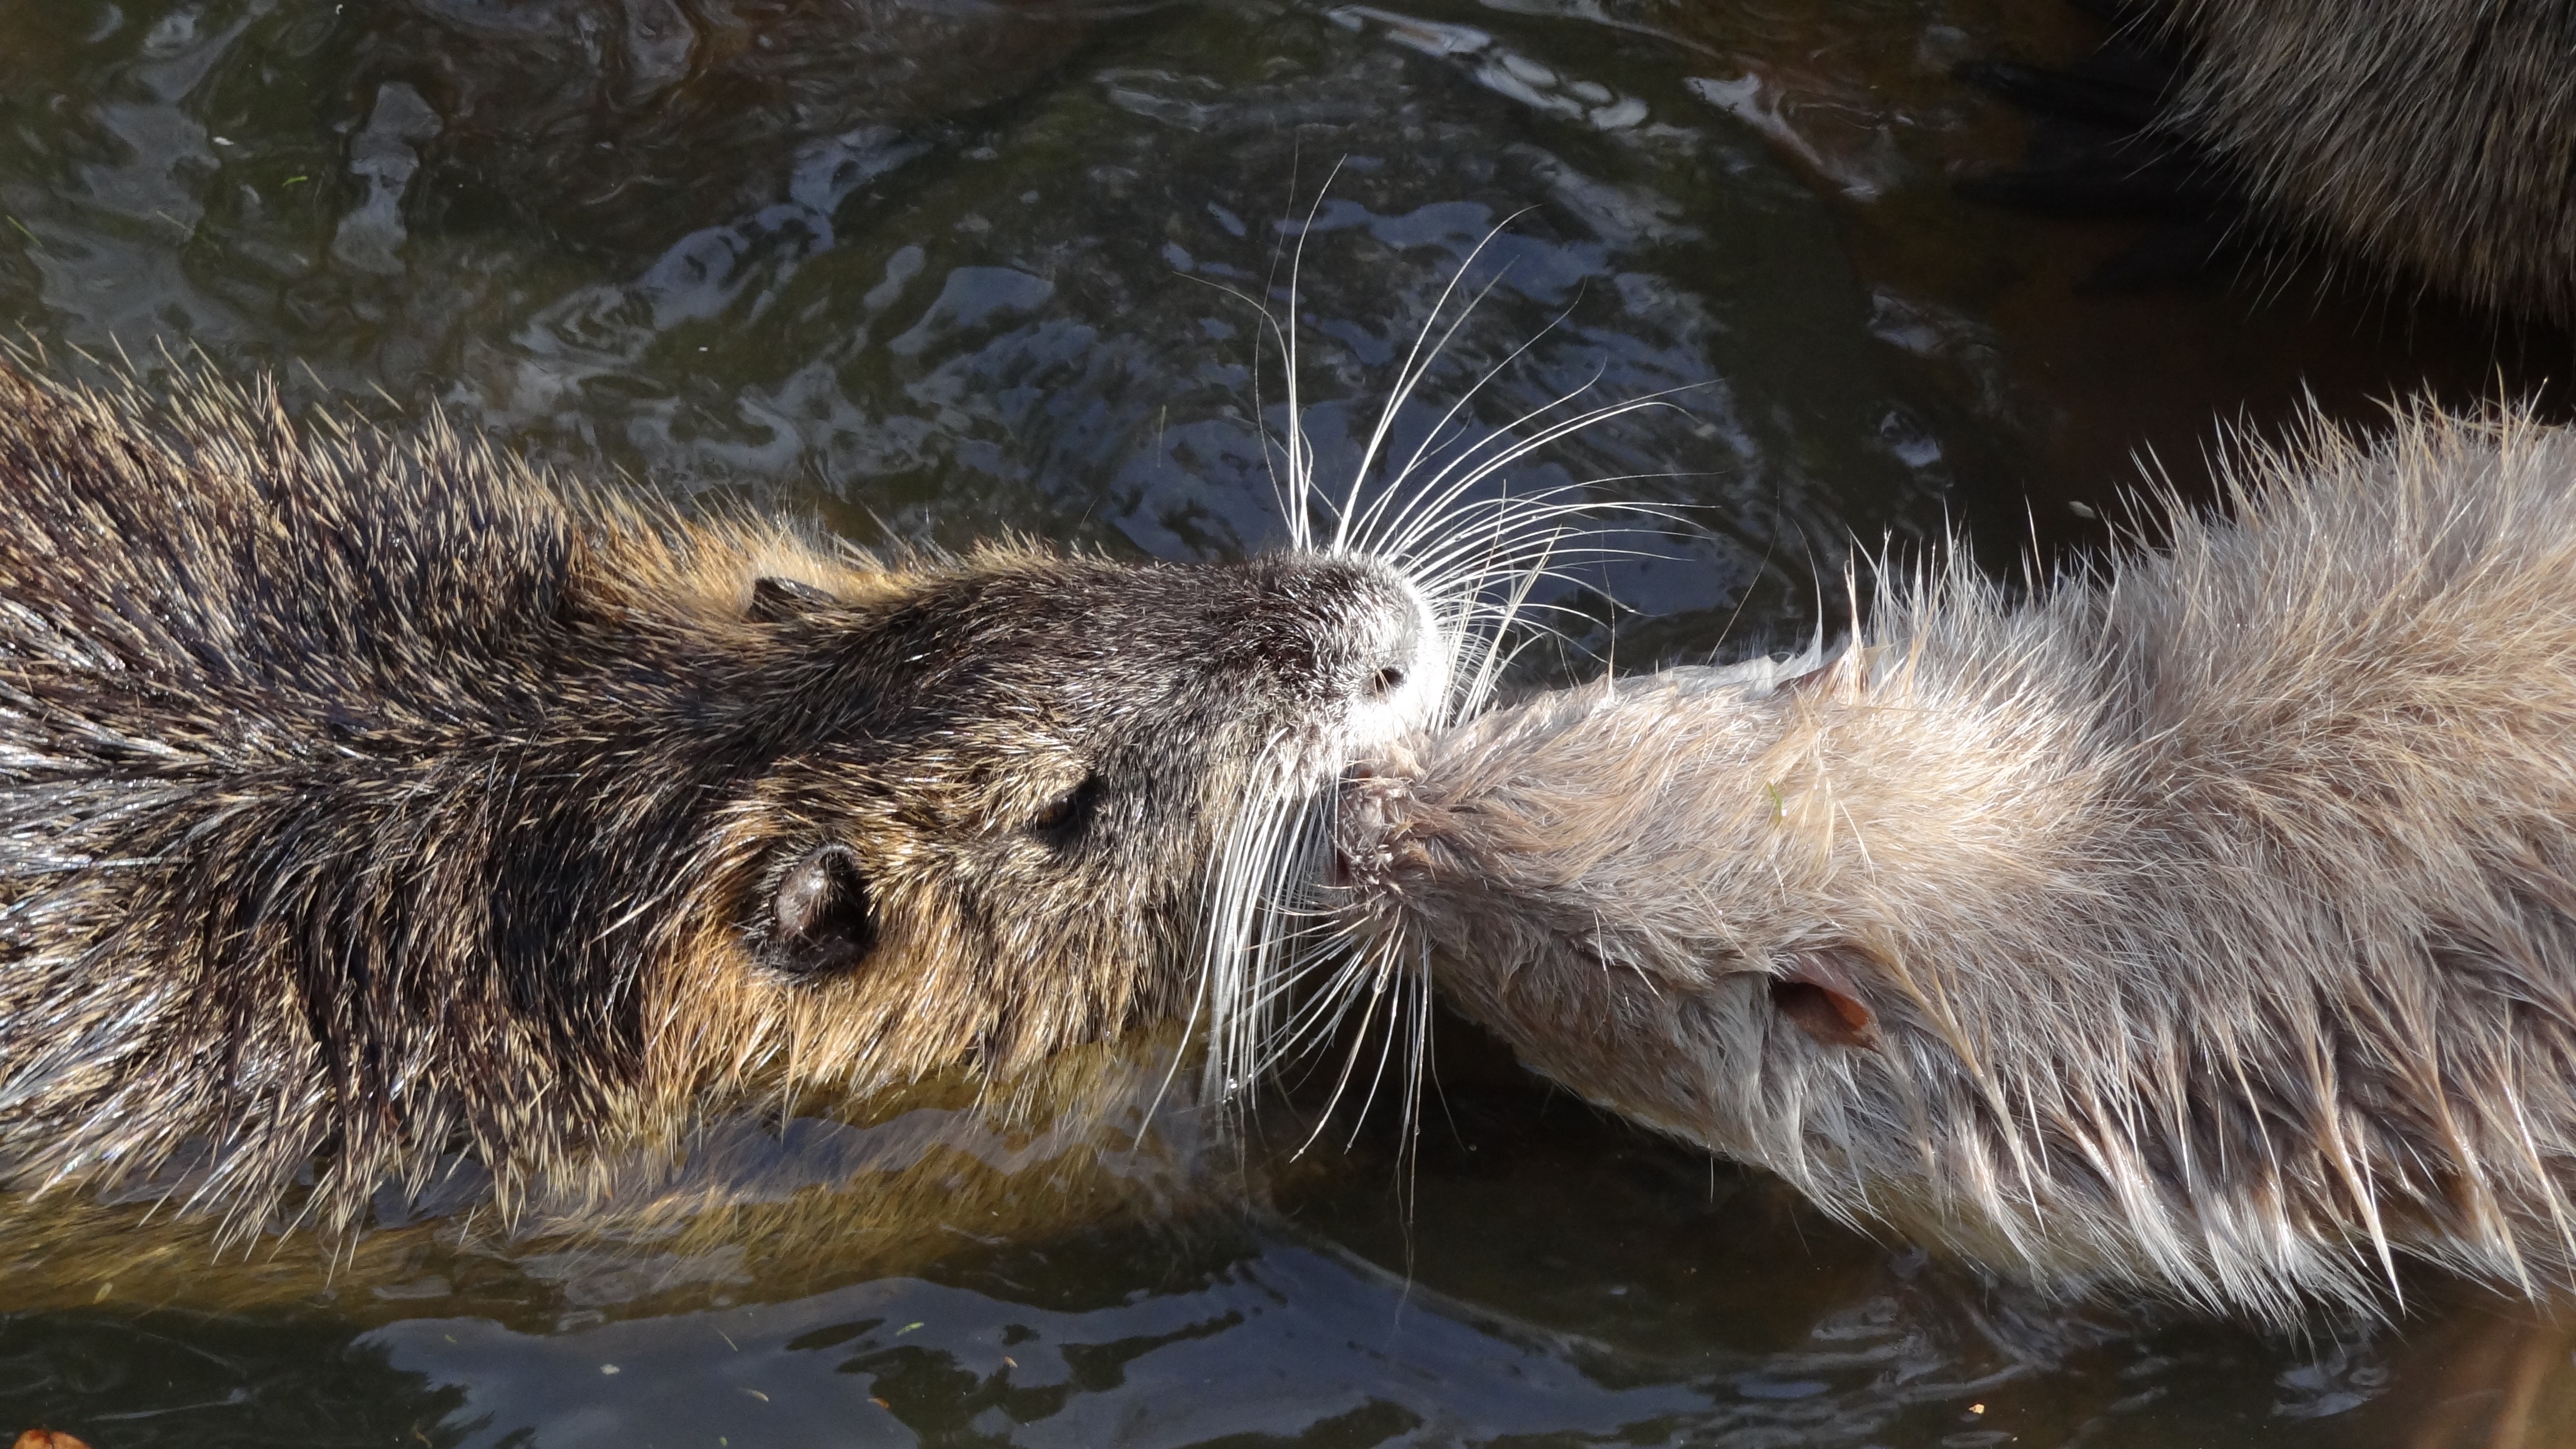
water, animal, wildlife, mammal, rodent, fauna, whiskers, vertebrate, nager, beaver, otter, capybara, muskrat, marmot, porcupine, nutria, water rat, sea otter